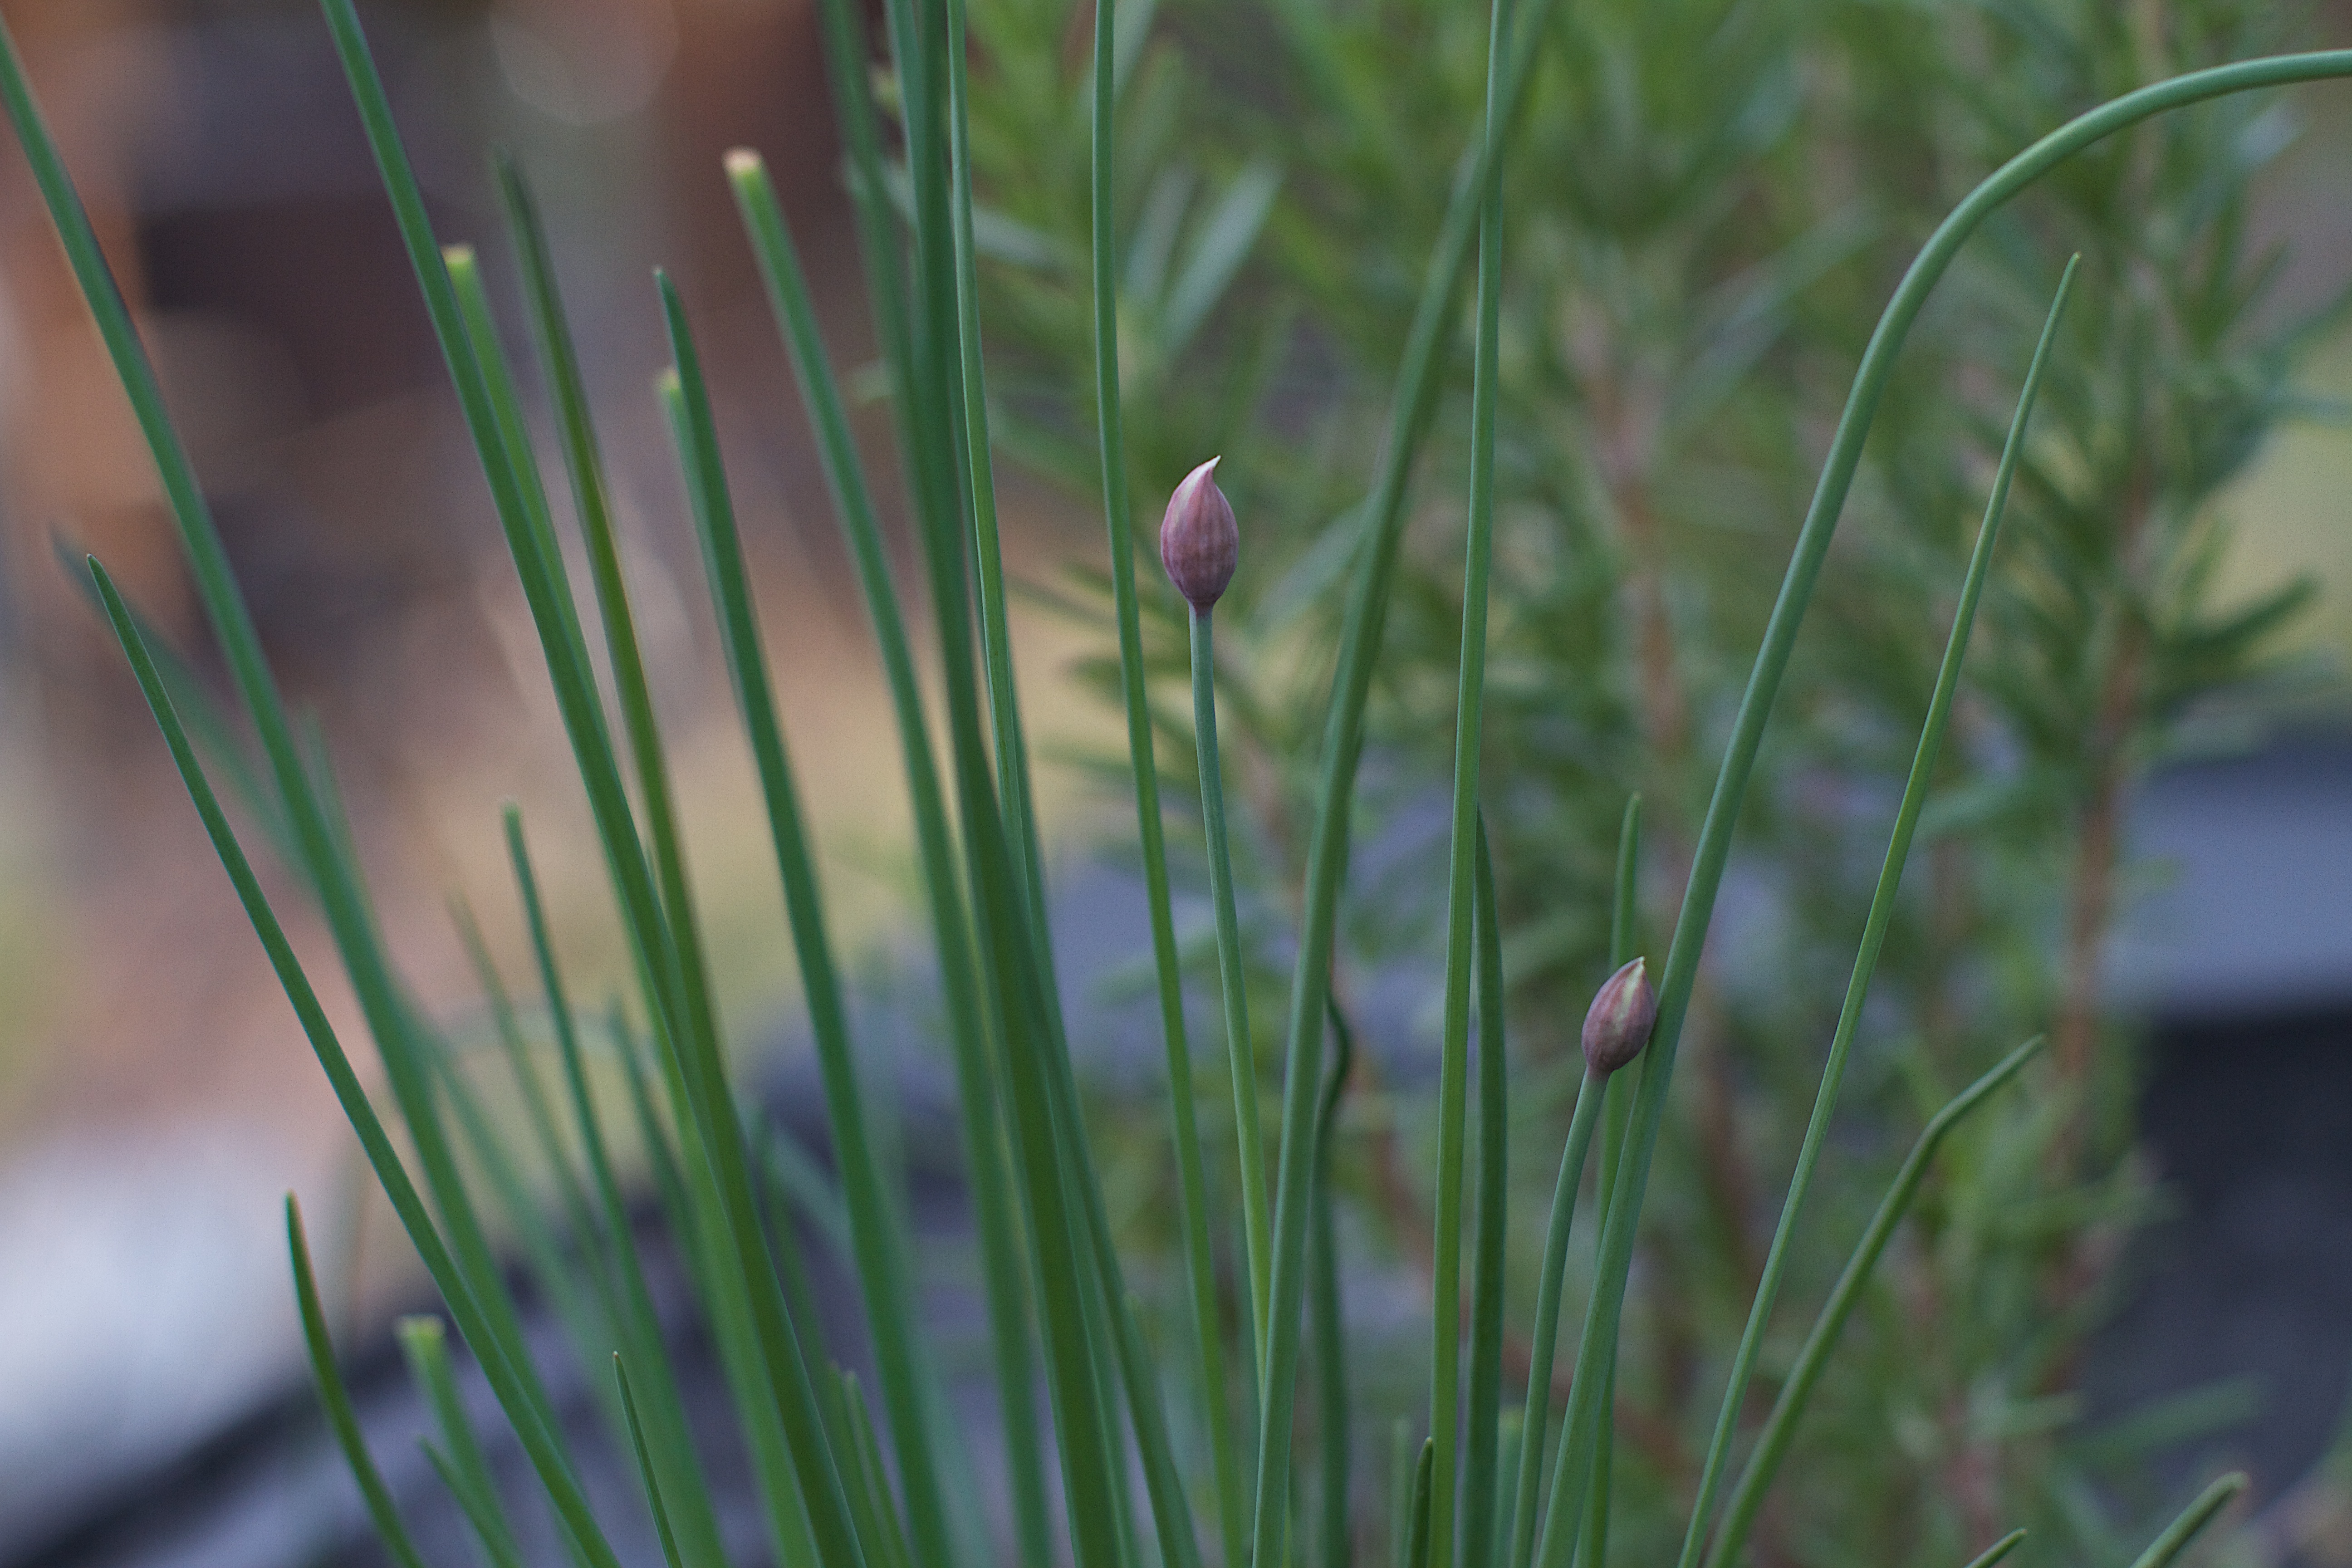
grass, plant, meadow, prairie, leaf, flower, green, herb, flora, chives, macro photography, flowering plant, grass family, plant stem, land plant, horsetail family